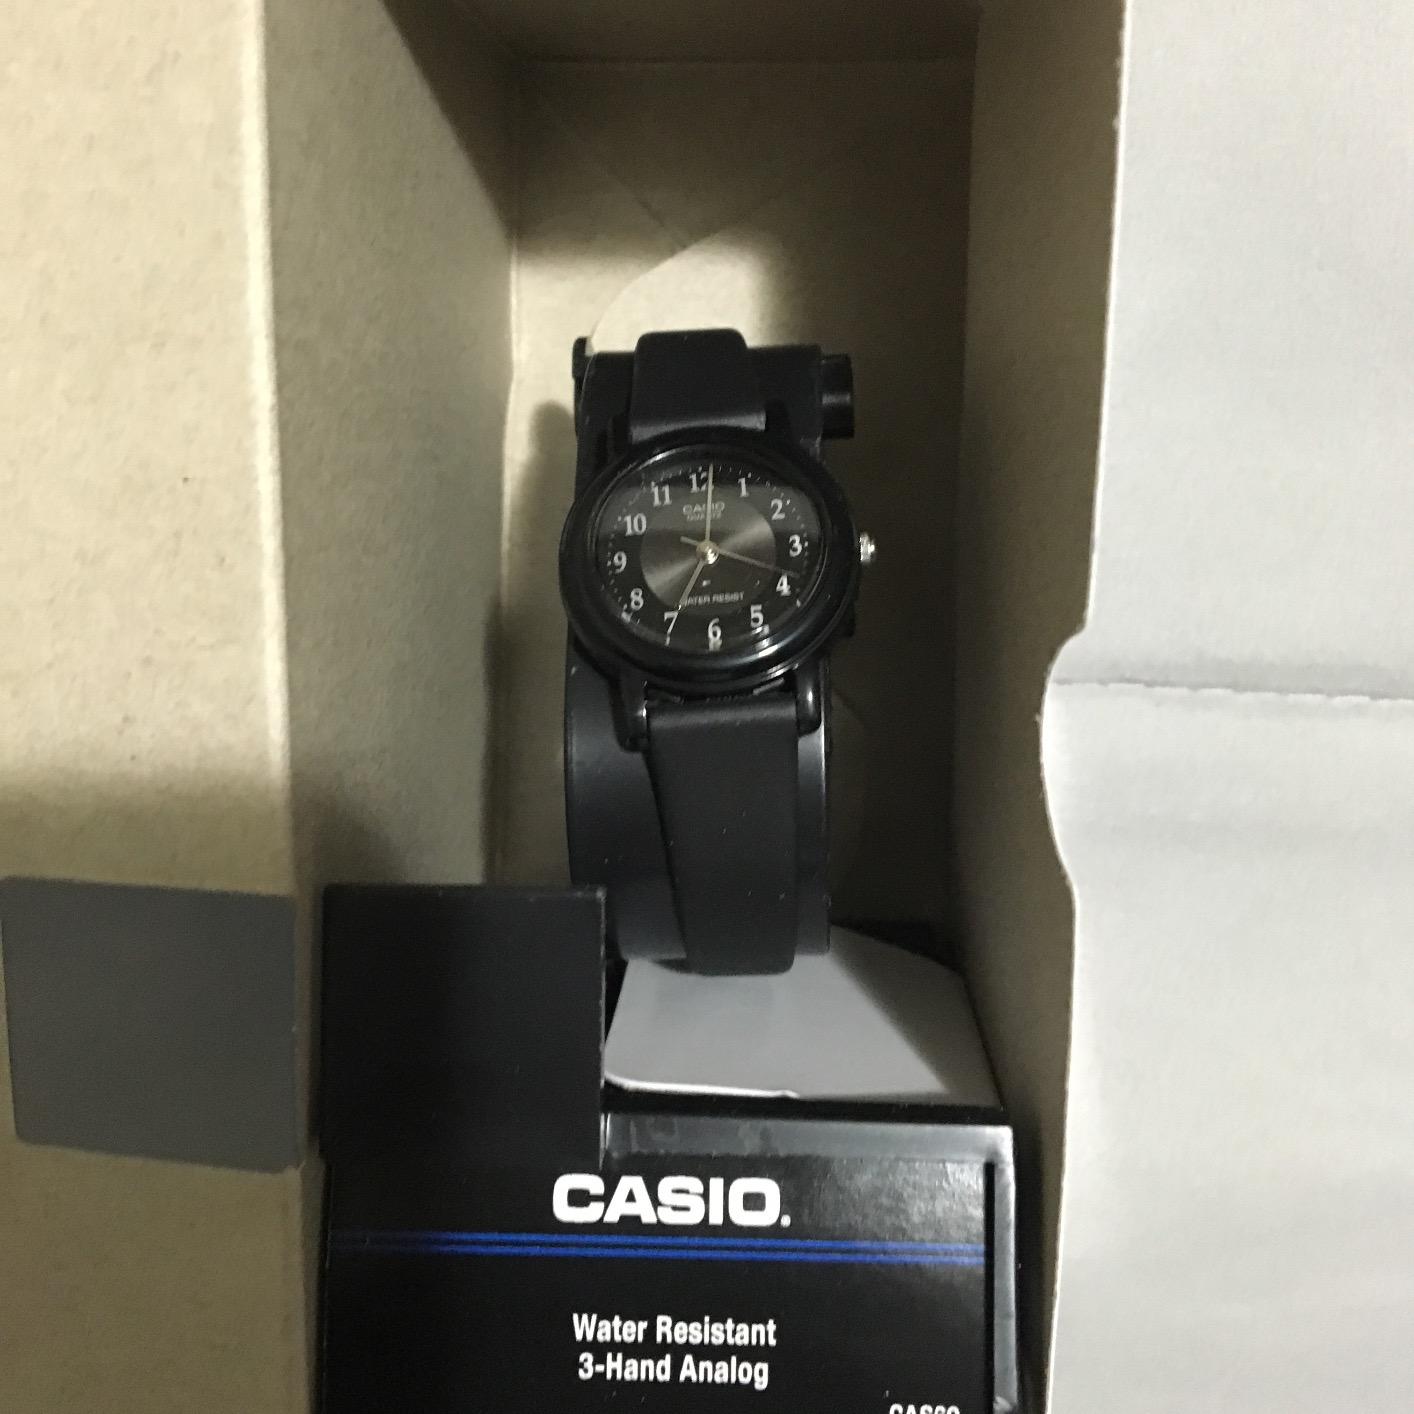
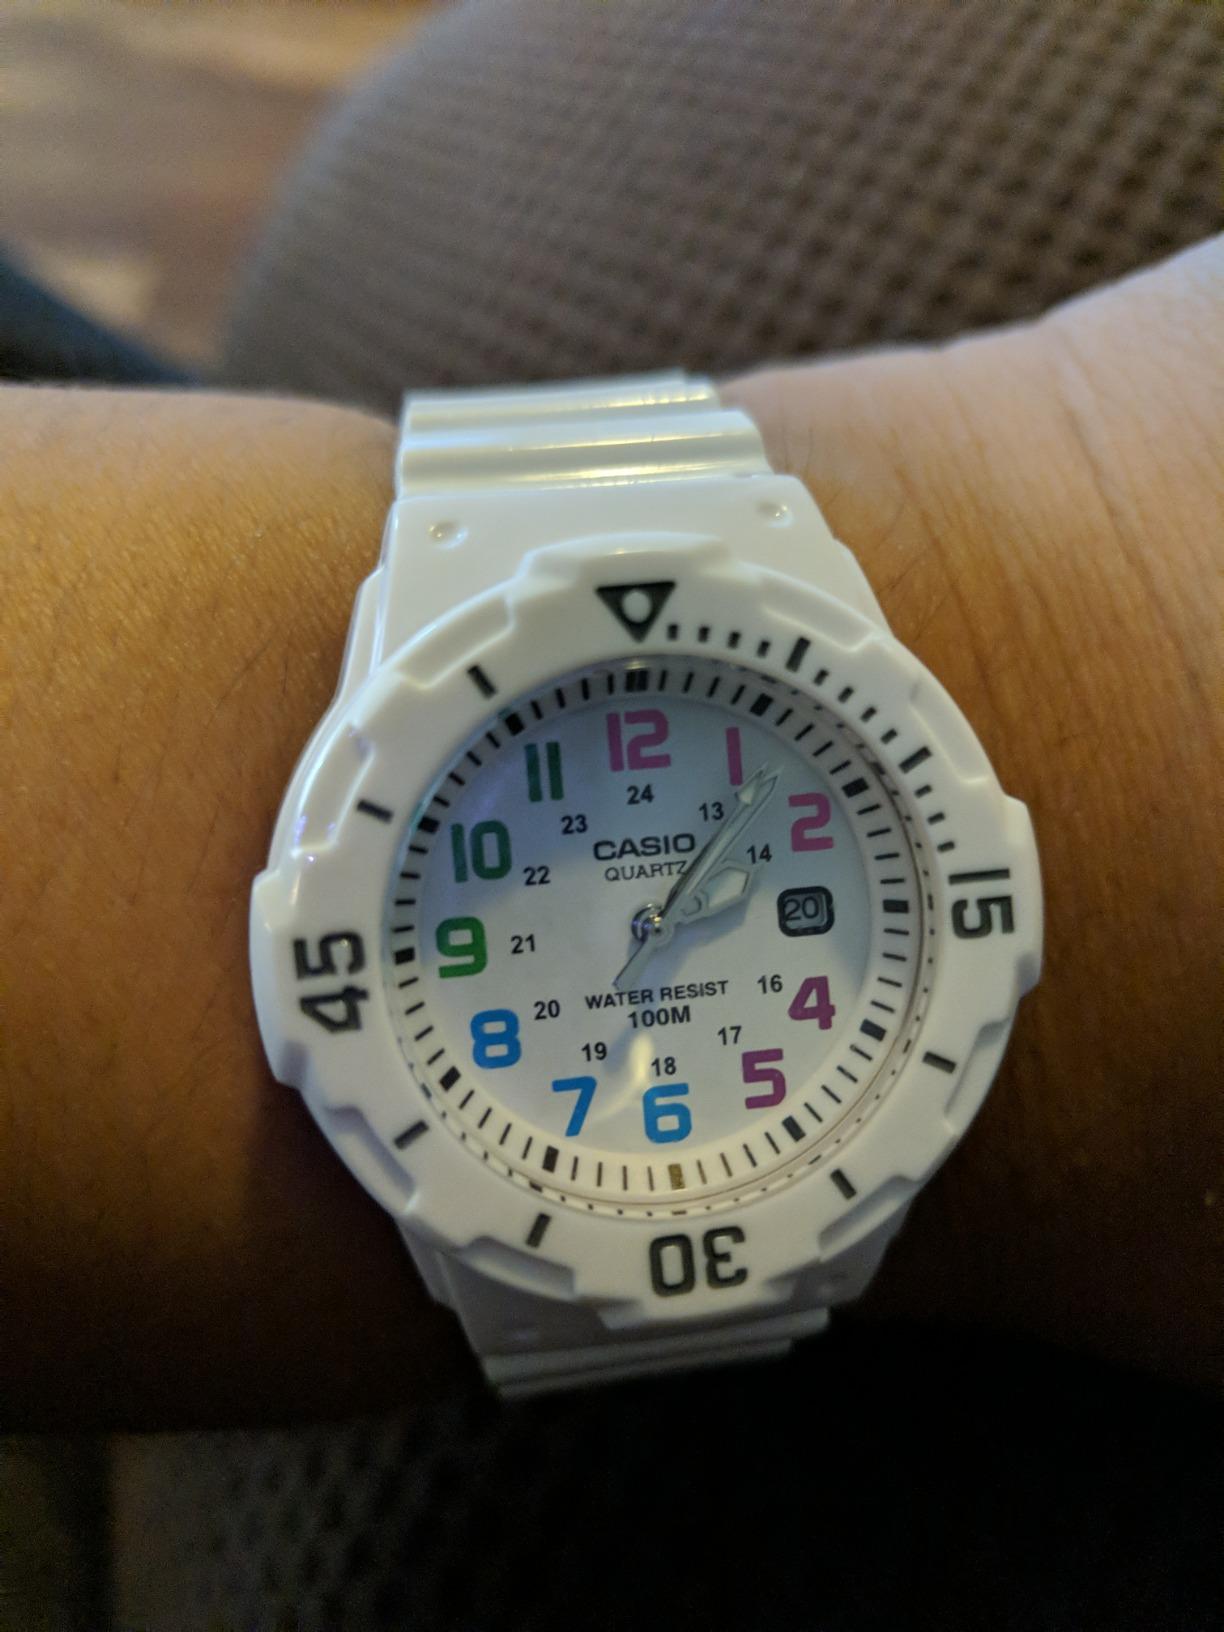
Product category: accessories_watch
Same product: no